San Lucas Island

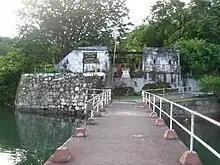
Main dock and administrative offices, 2008

From 1873 to 1991, San Lucas Island was a penal island for some of the worst criminals in Costa Rica. It is often erroneously cited as the largest prison in Costa Rican history. It was founded by the dictator Tomás Miguel Guardia Gutiérrez. Being sent to San Lucas Island was a terrible prospect as prisoners' lives were short and often spent in torture. Ironically, Guardia abolished the death penalty a year after establishing the prison.